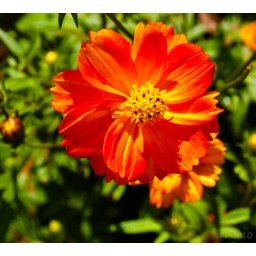
The Yellow Cosmos flower is another used in dye making. Here we saw pure yellow and orange varieties.